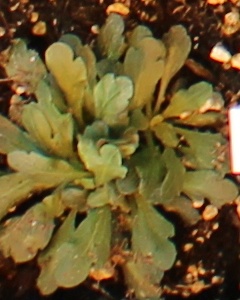
Label: Horseweed